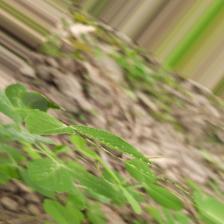
Label: Powdery Mildew